František Neumann

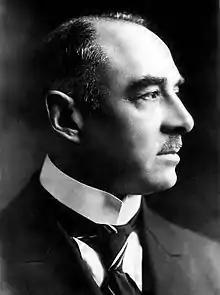
František Neumann (1874–1929)

František Neumann (16 June 187425 February 1929) was a Czech conductor and composer. He was particularly associated with the National Theatre in Brno, and the composer Leoš Janáček, the premieres of many of whose operas he conducted.